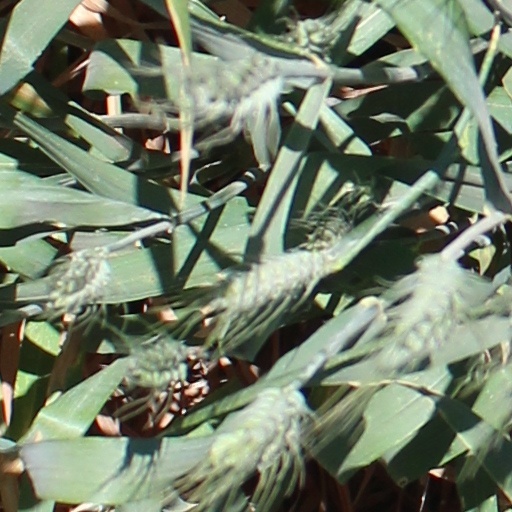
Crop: wheat